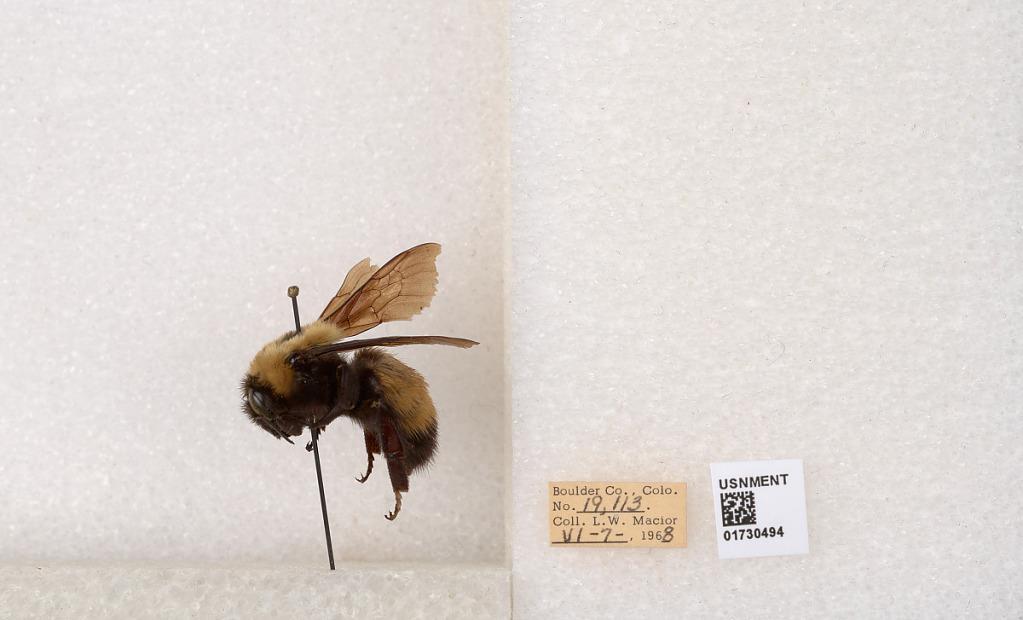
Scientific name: Bombus (Bombus) nevadensis Cresson
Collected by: L. Macior
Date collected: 1968-6-7
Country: United States
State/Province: Colorado
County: Boulder
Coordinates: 40.0925, -105.358